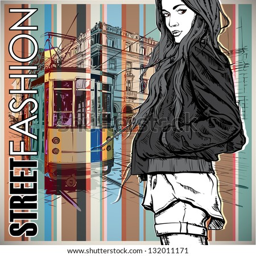
vector illustration of a pretty fashion girl and old tram .